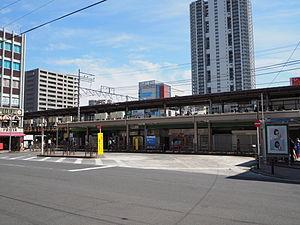
La gare de Kanamachi est une gare ferroviaire japonaise située dans l'arrondissement de Katsushika à Tokyo. Elle est gérée par la East Japan Railway Company.